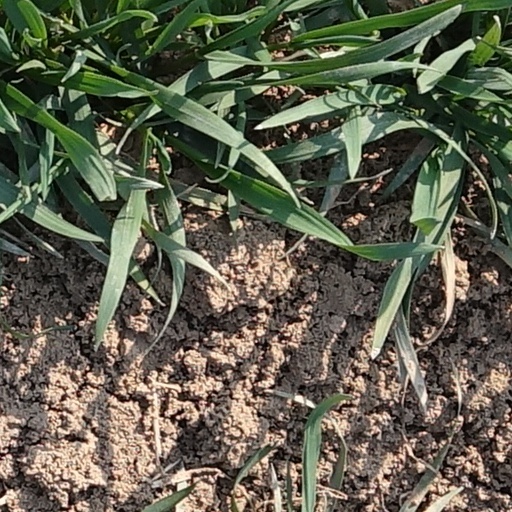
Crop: wheat